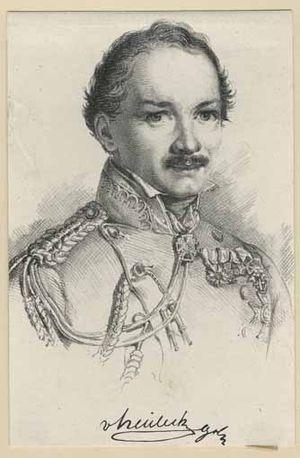
Othon Iᵉʳ de Grèce, prince de Bavière puis roi de Grèce, est né au Schloss Mirabell de Salzbourg, en actuelle Autriche, le 1ᵉʳ juin 1815, et mort à Bamberg, en Bavière, le 26 juillet 1867. Membre de la maison de Wittelsbach, il est choisi par les grandes puissances pour devenir le premier souverain de la Grèce moderne en 1832. Autoritaire et incapable d'assurer la continuité de sa dynastie, il est renversé par les révolutionnaires hellènes en 1862.
Carl Wilhelm von Heideck, dit Heidegger est un général de l'armée bavaroise. Philhellène et artiste-peintre, il fut également membre du Conseil de Régence grec pendant la minorité du roi Othon Iᵉʳ de Grèce.
Le conseil de Régence grec est l'organe qui gouverne le royaume hellène durant la minorité d'Othon Iᵉʳ de Grèce, entre 1833 et 1835. Présidé par le comte Josef Ludwig von Armansperg, ce conseil comprend également le comte Georg Ludwig von Maurer et le général Carl Wilhelm von Heideck. Jusqu'en 1834, il comprend en outre un membre consultatif, le secrétaire Karl von Abel.